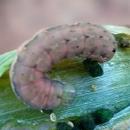
Crop: Onion
Condition: caterpillar-p